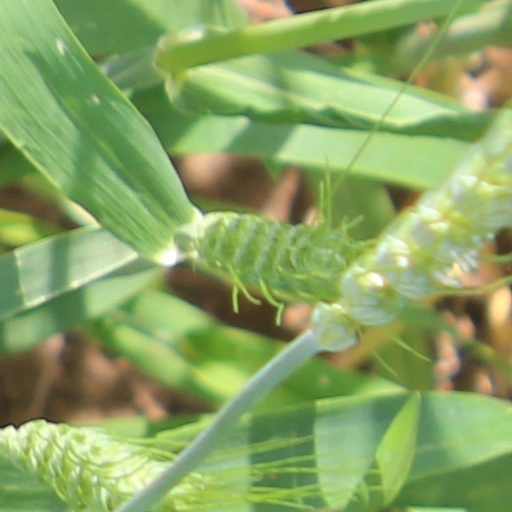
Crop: wheat